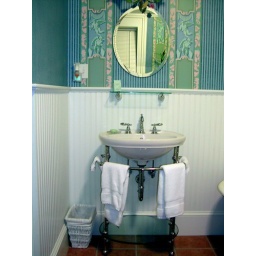
sink in bathroom